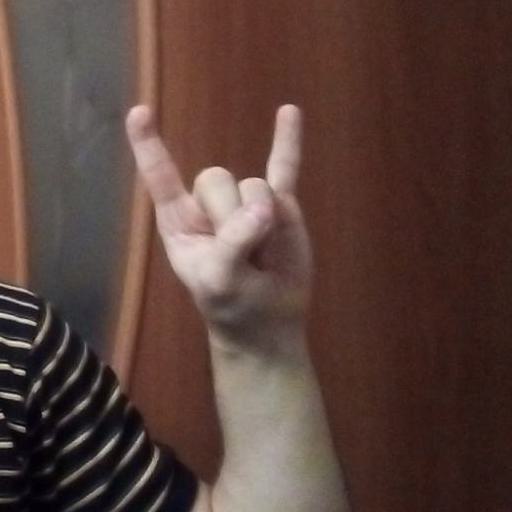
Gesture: rock